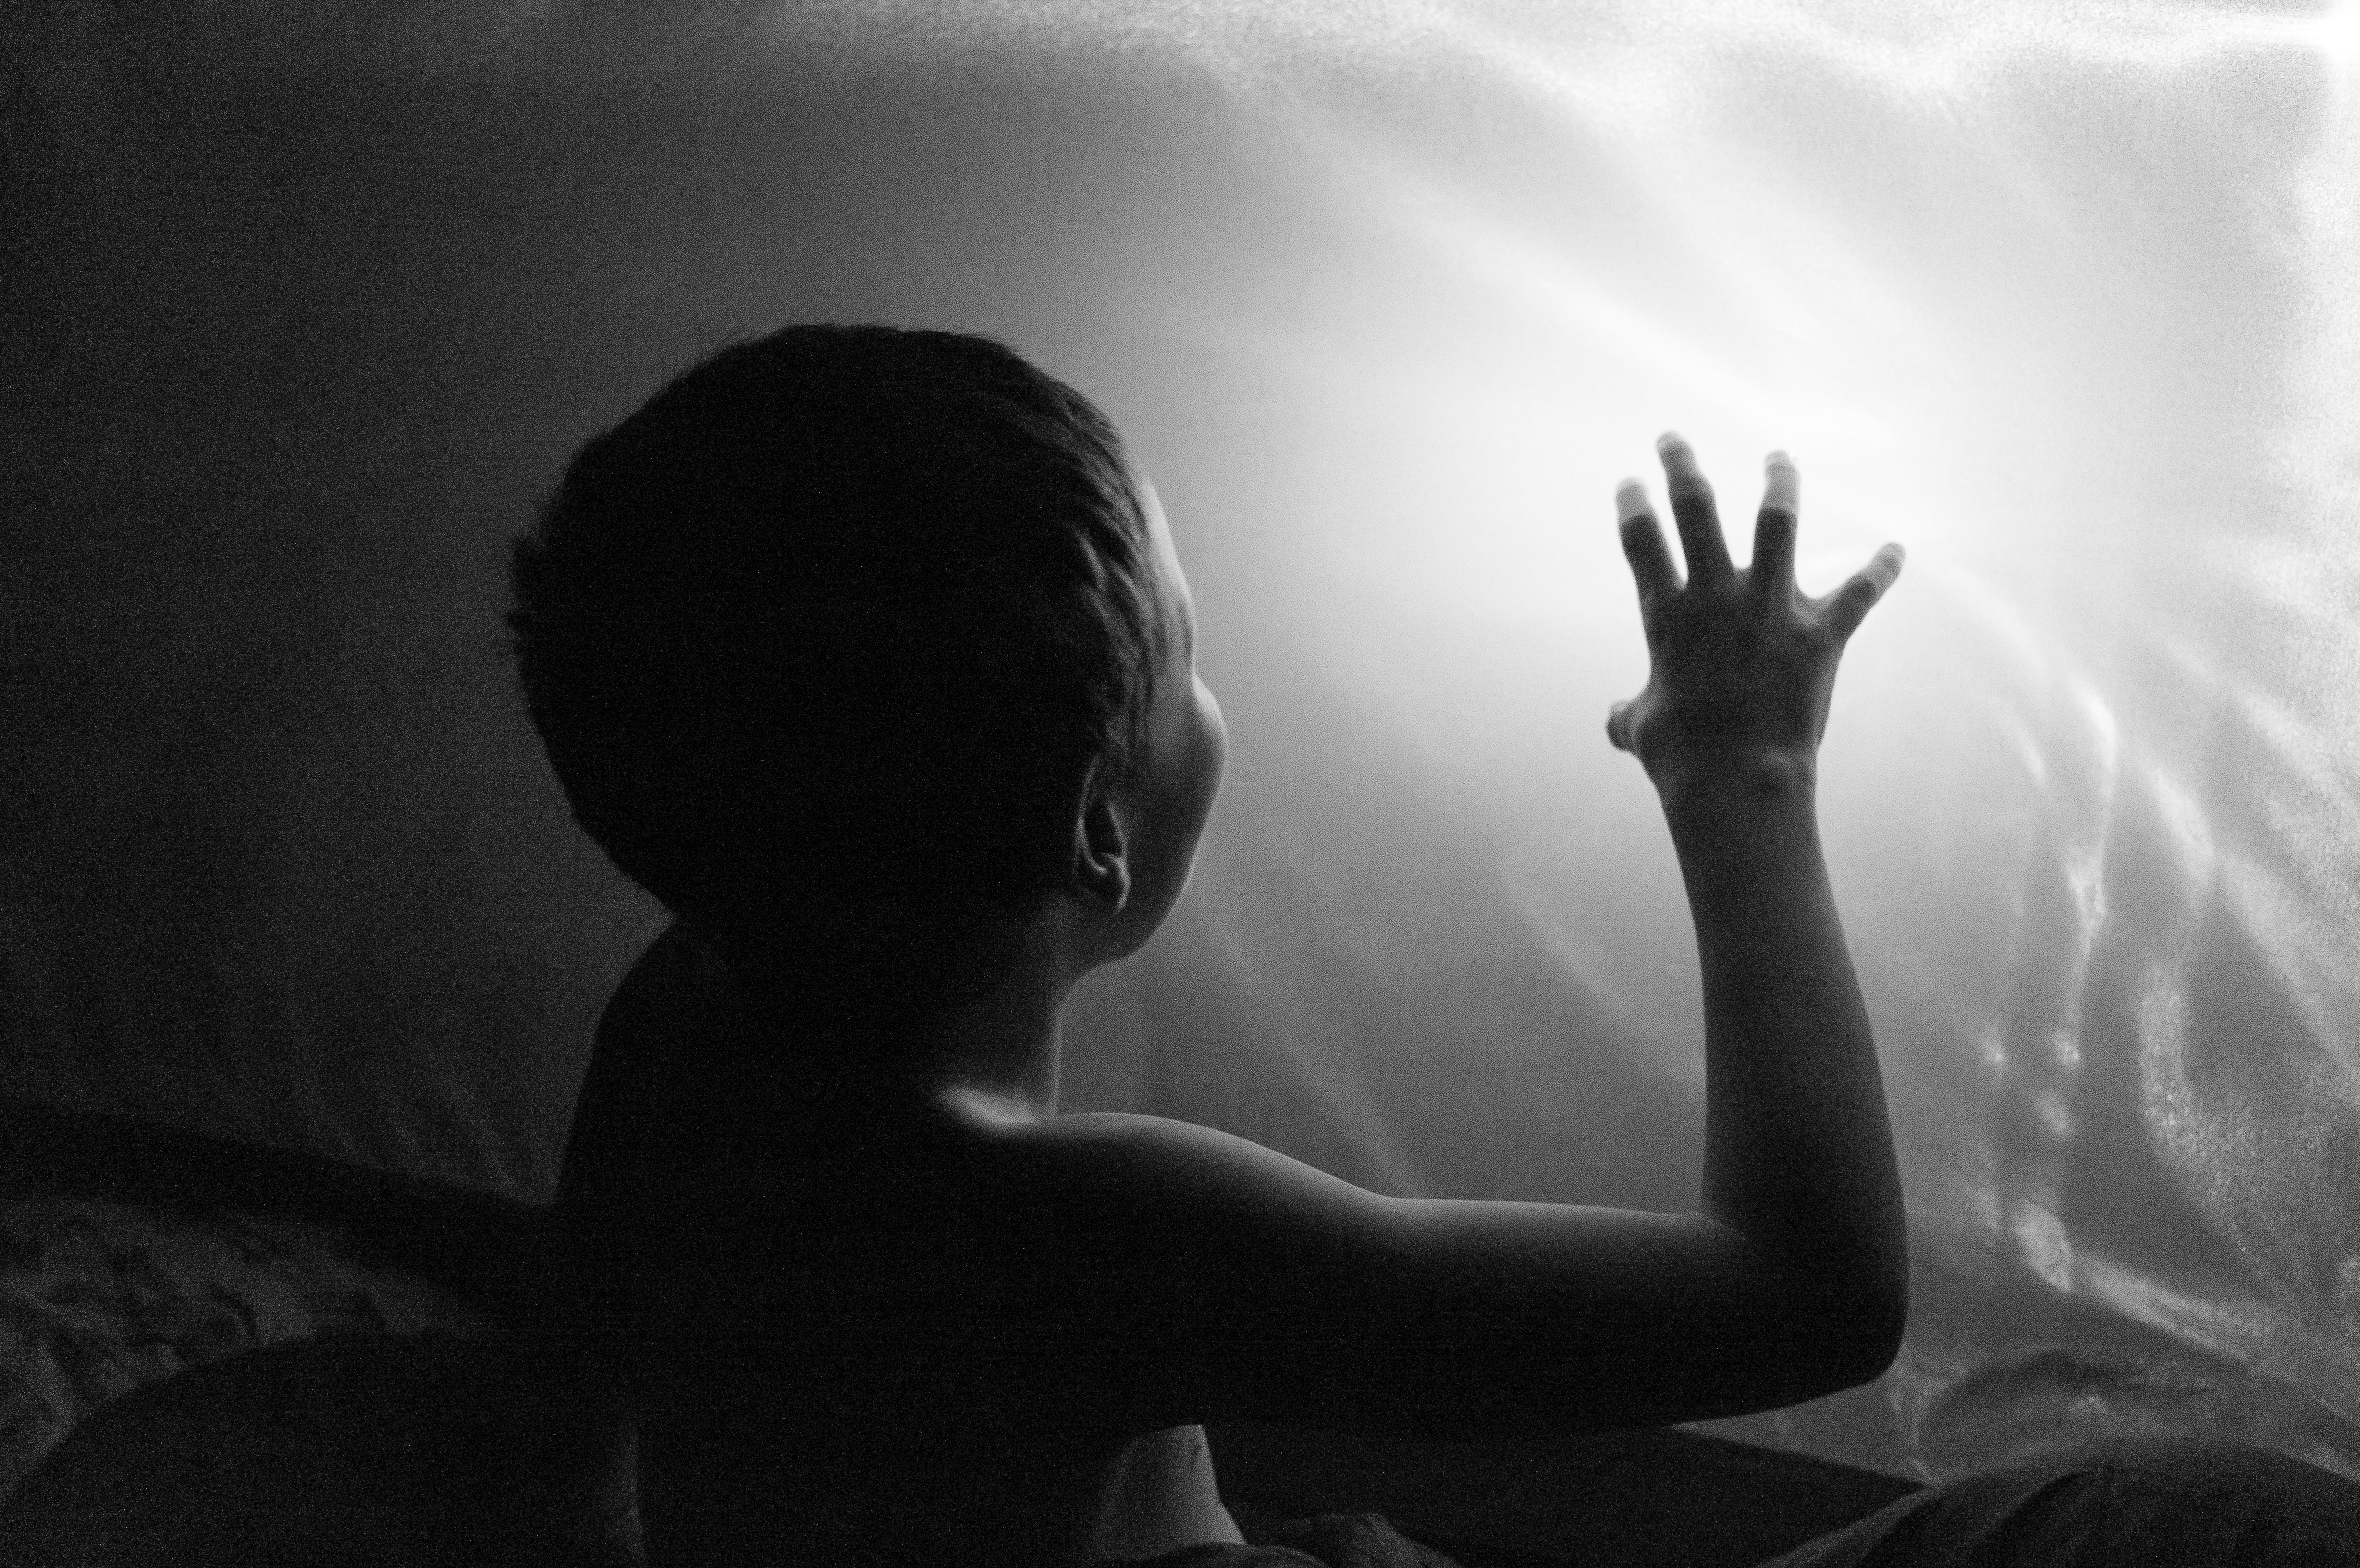
hand, silhouette, light, black and white, white, night, shadow, romance, darkness, black, monochrome, camping, washington, kids, mysterious, creepy, state, sony, nex, emotion, puppets, photograhpy, interaction, monochrome photography, film noir